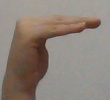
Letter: haa